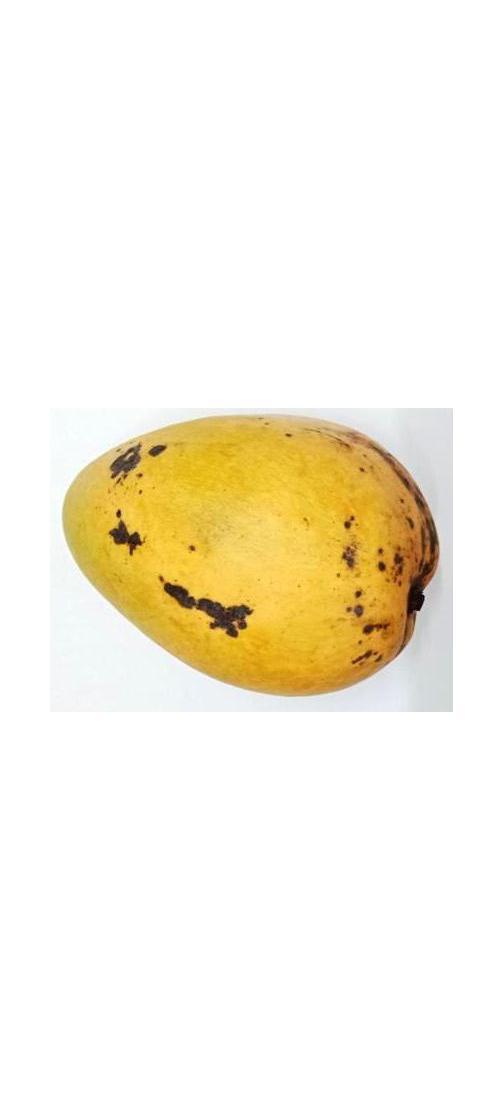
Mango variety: Bari-11